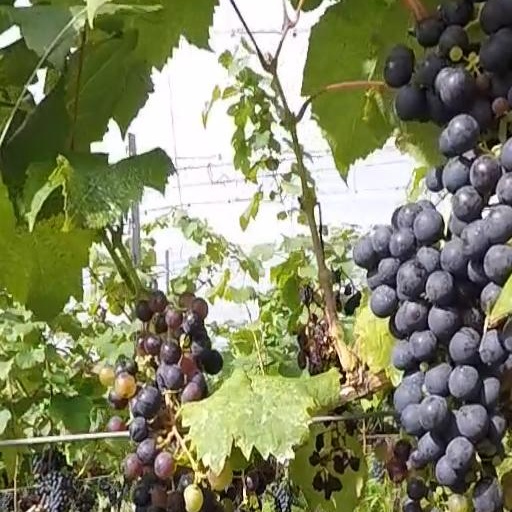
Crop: grape